Aaron Yazzie

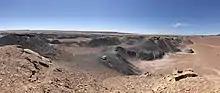
Photograph of the Painted Desert landscape on the Navajo Nation

Yazzie joined the Jet Propulsion Laboratory (JPL) in 2008. At JPL, he is a mechanical engineer working on planetary sample acquisition and handling. He has worked on the Mars Science Laboratory, InSight, and Mars 2020 missions.